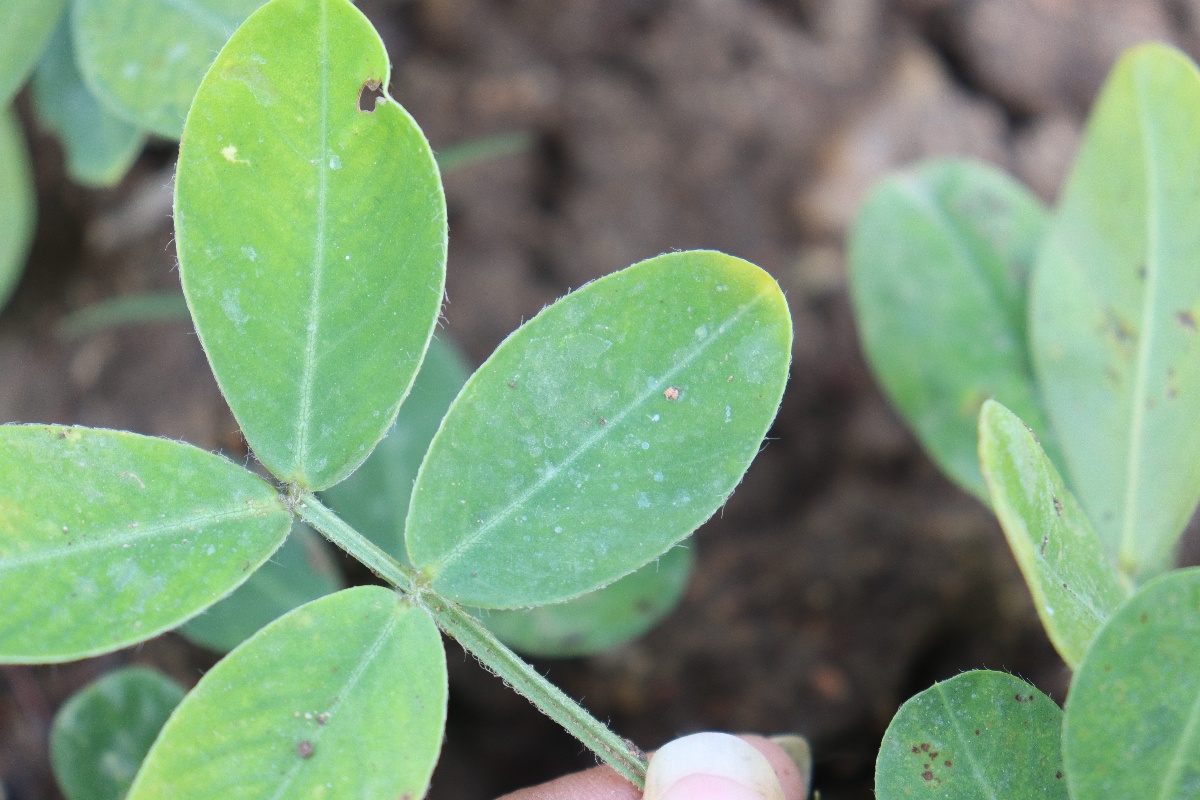
Label: early_leaf_spot